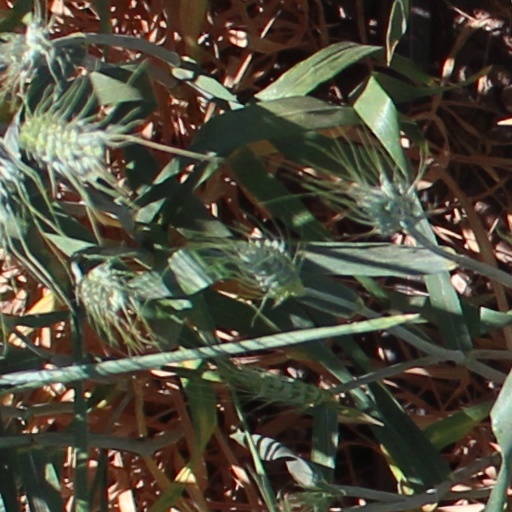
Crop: wheat